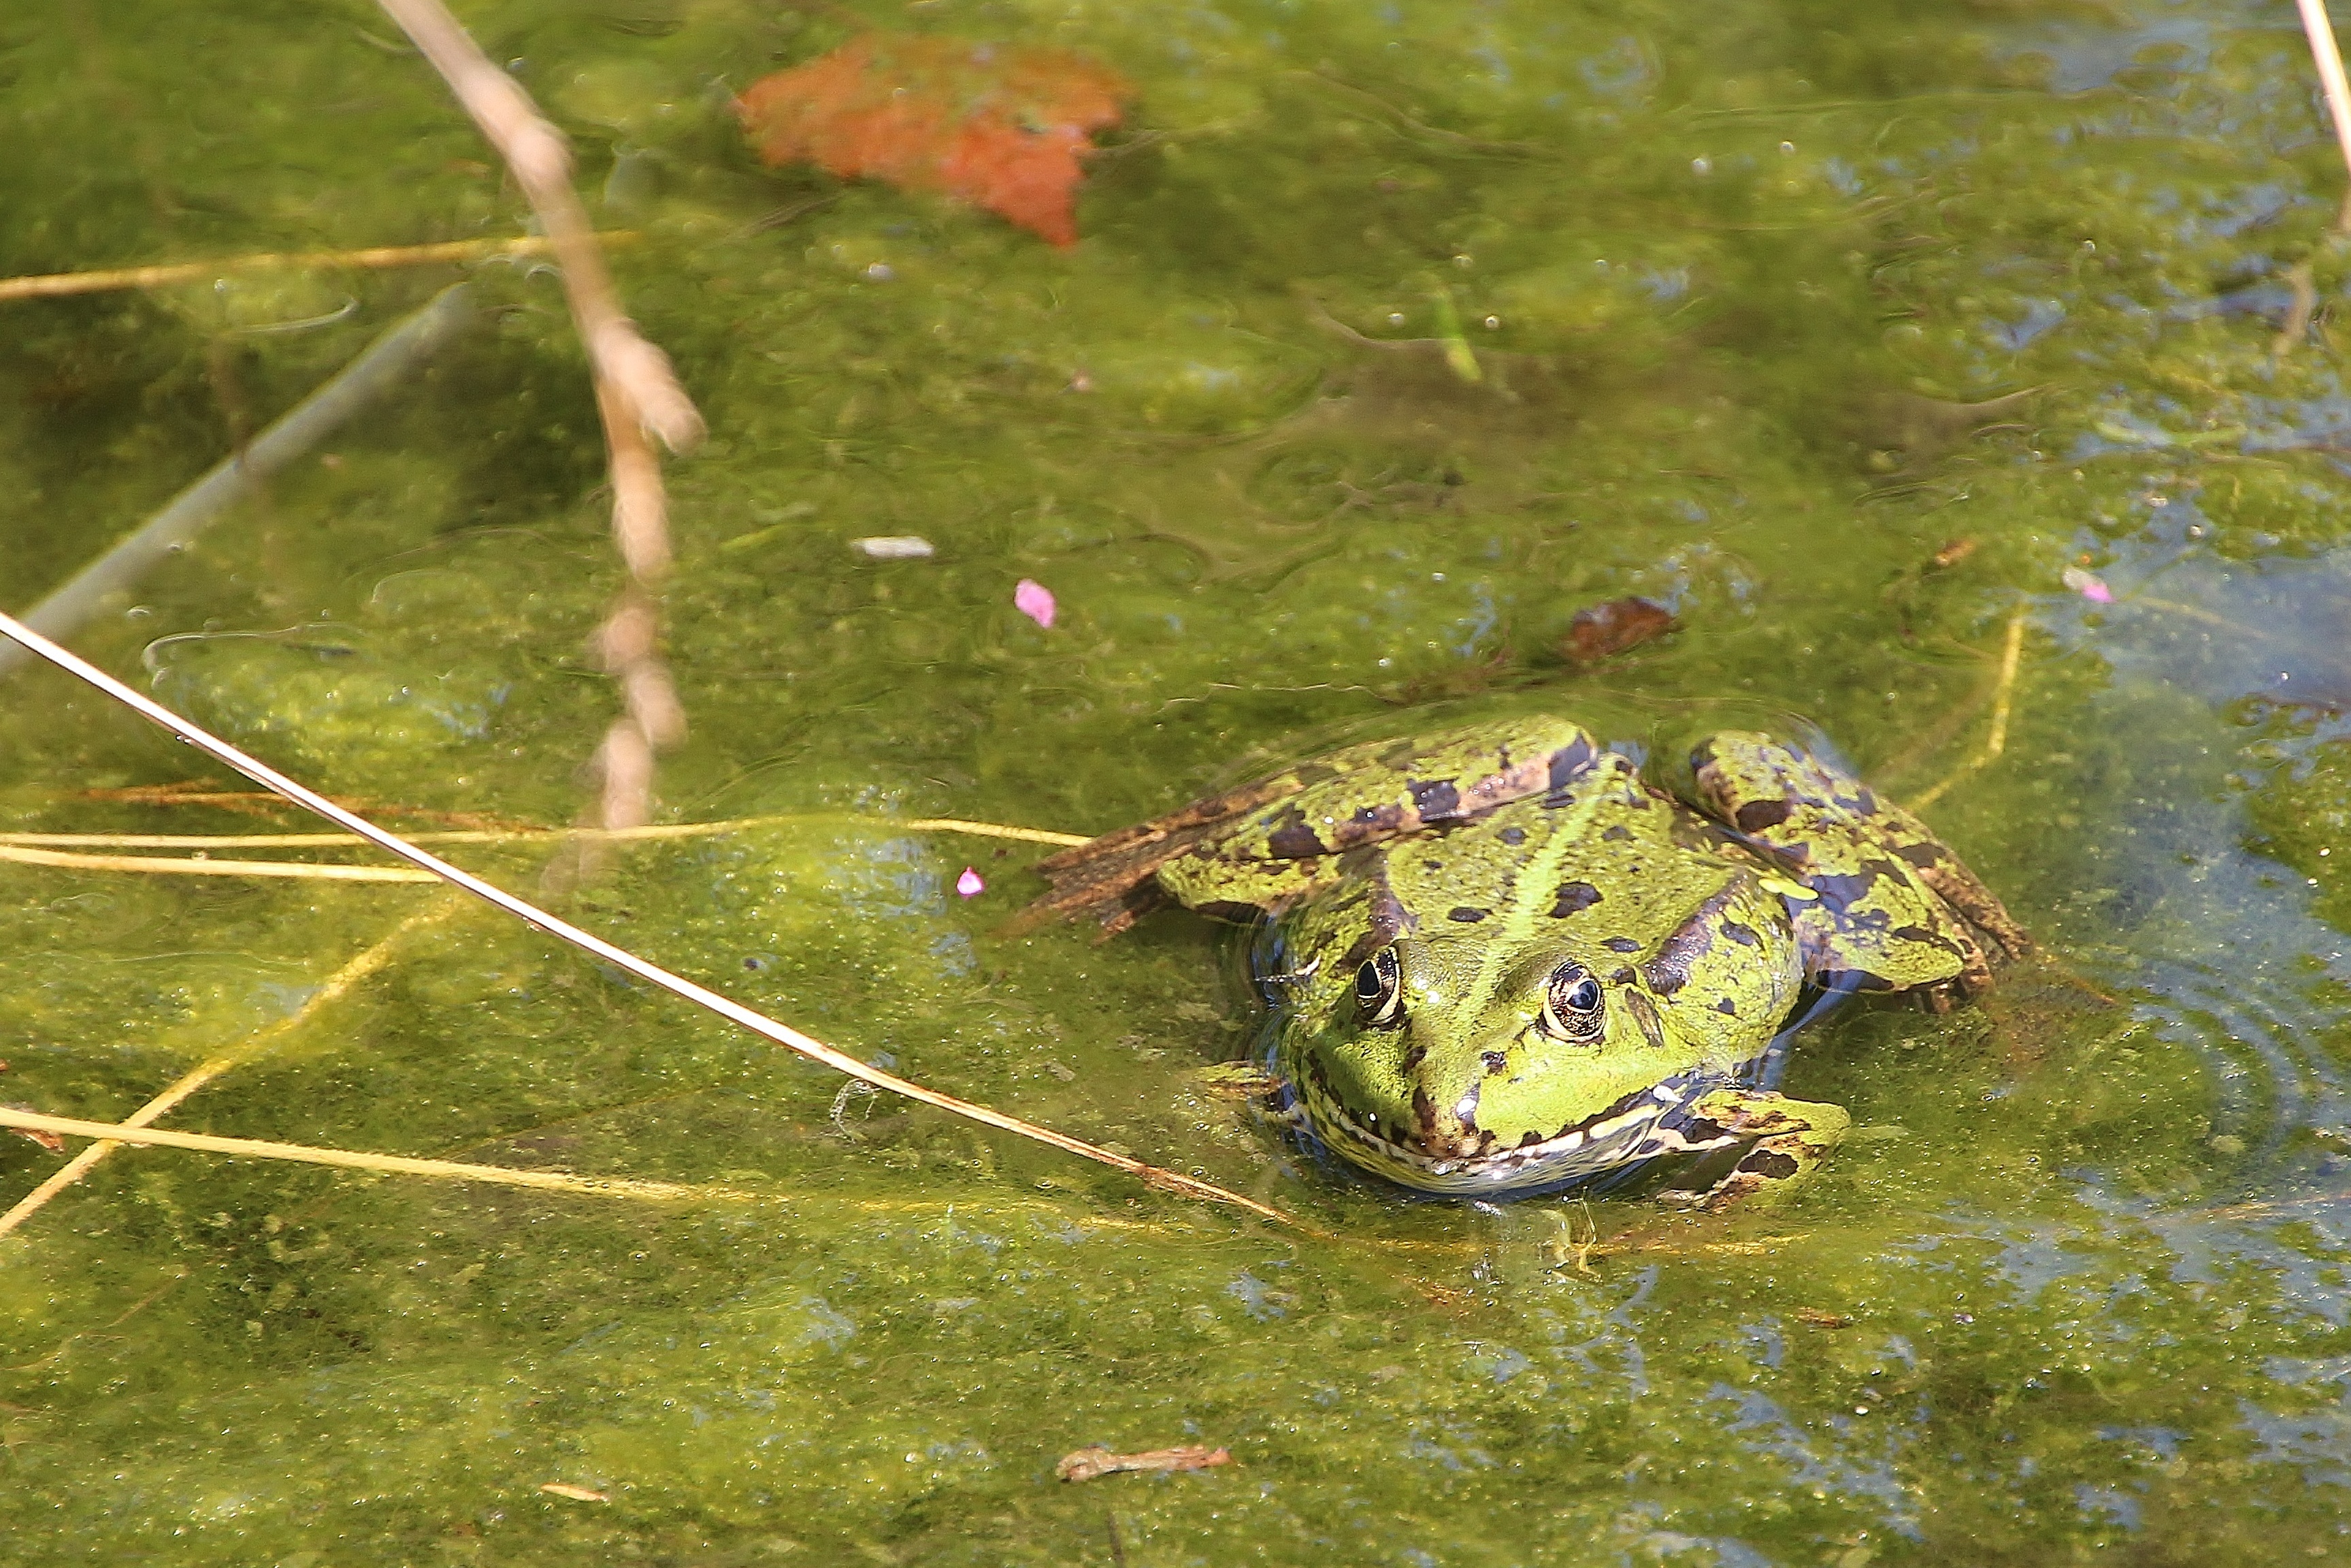
pond, wildlife, swim, green, biology, frog, amphibian, fauna, vertebrate, frogs, garden pond, aquatic animal, ranidae